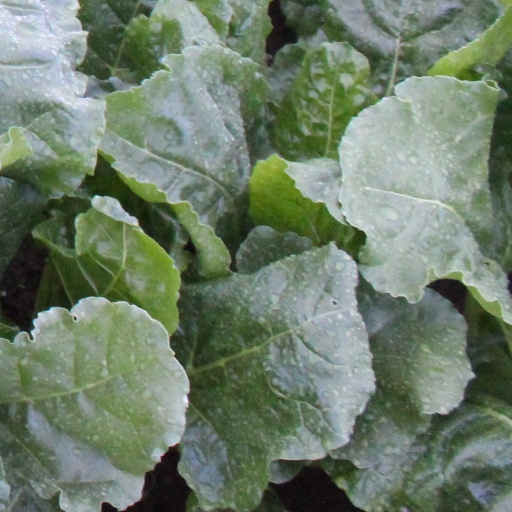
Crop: sugar beet